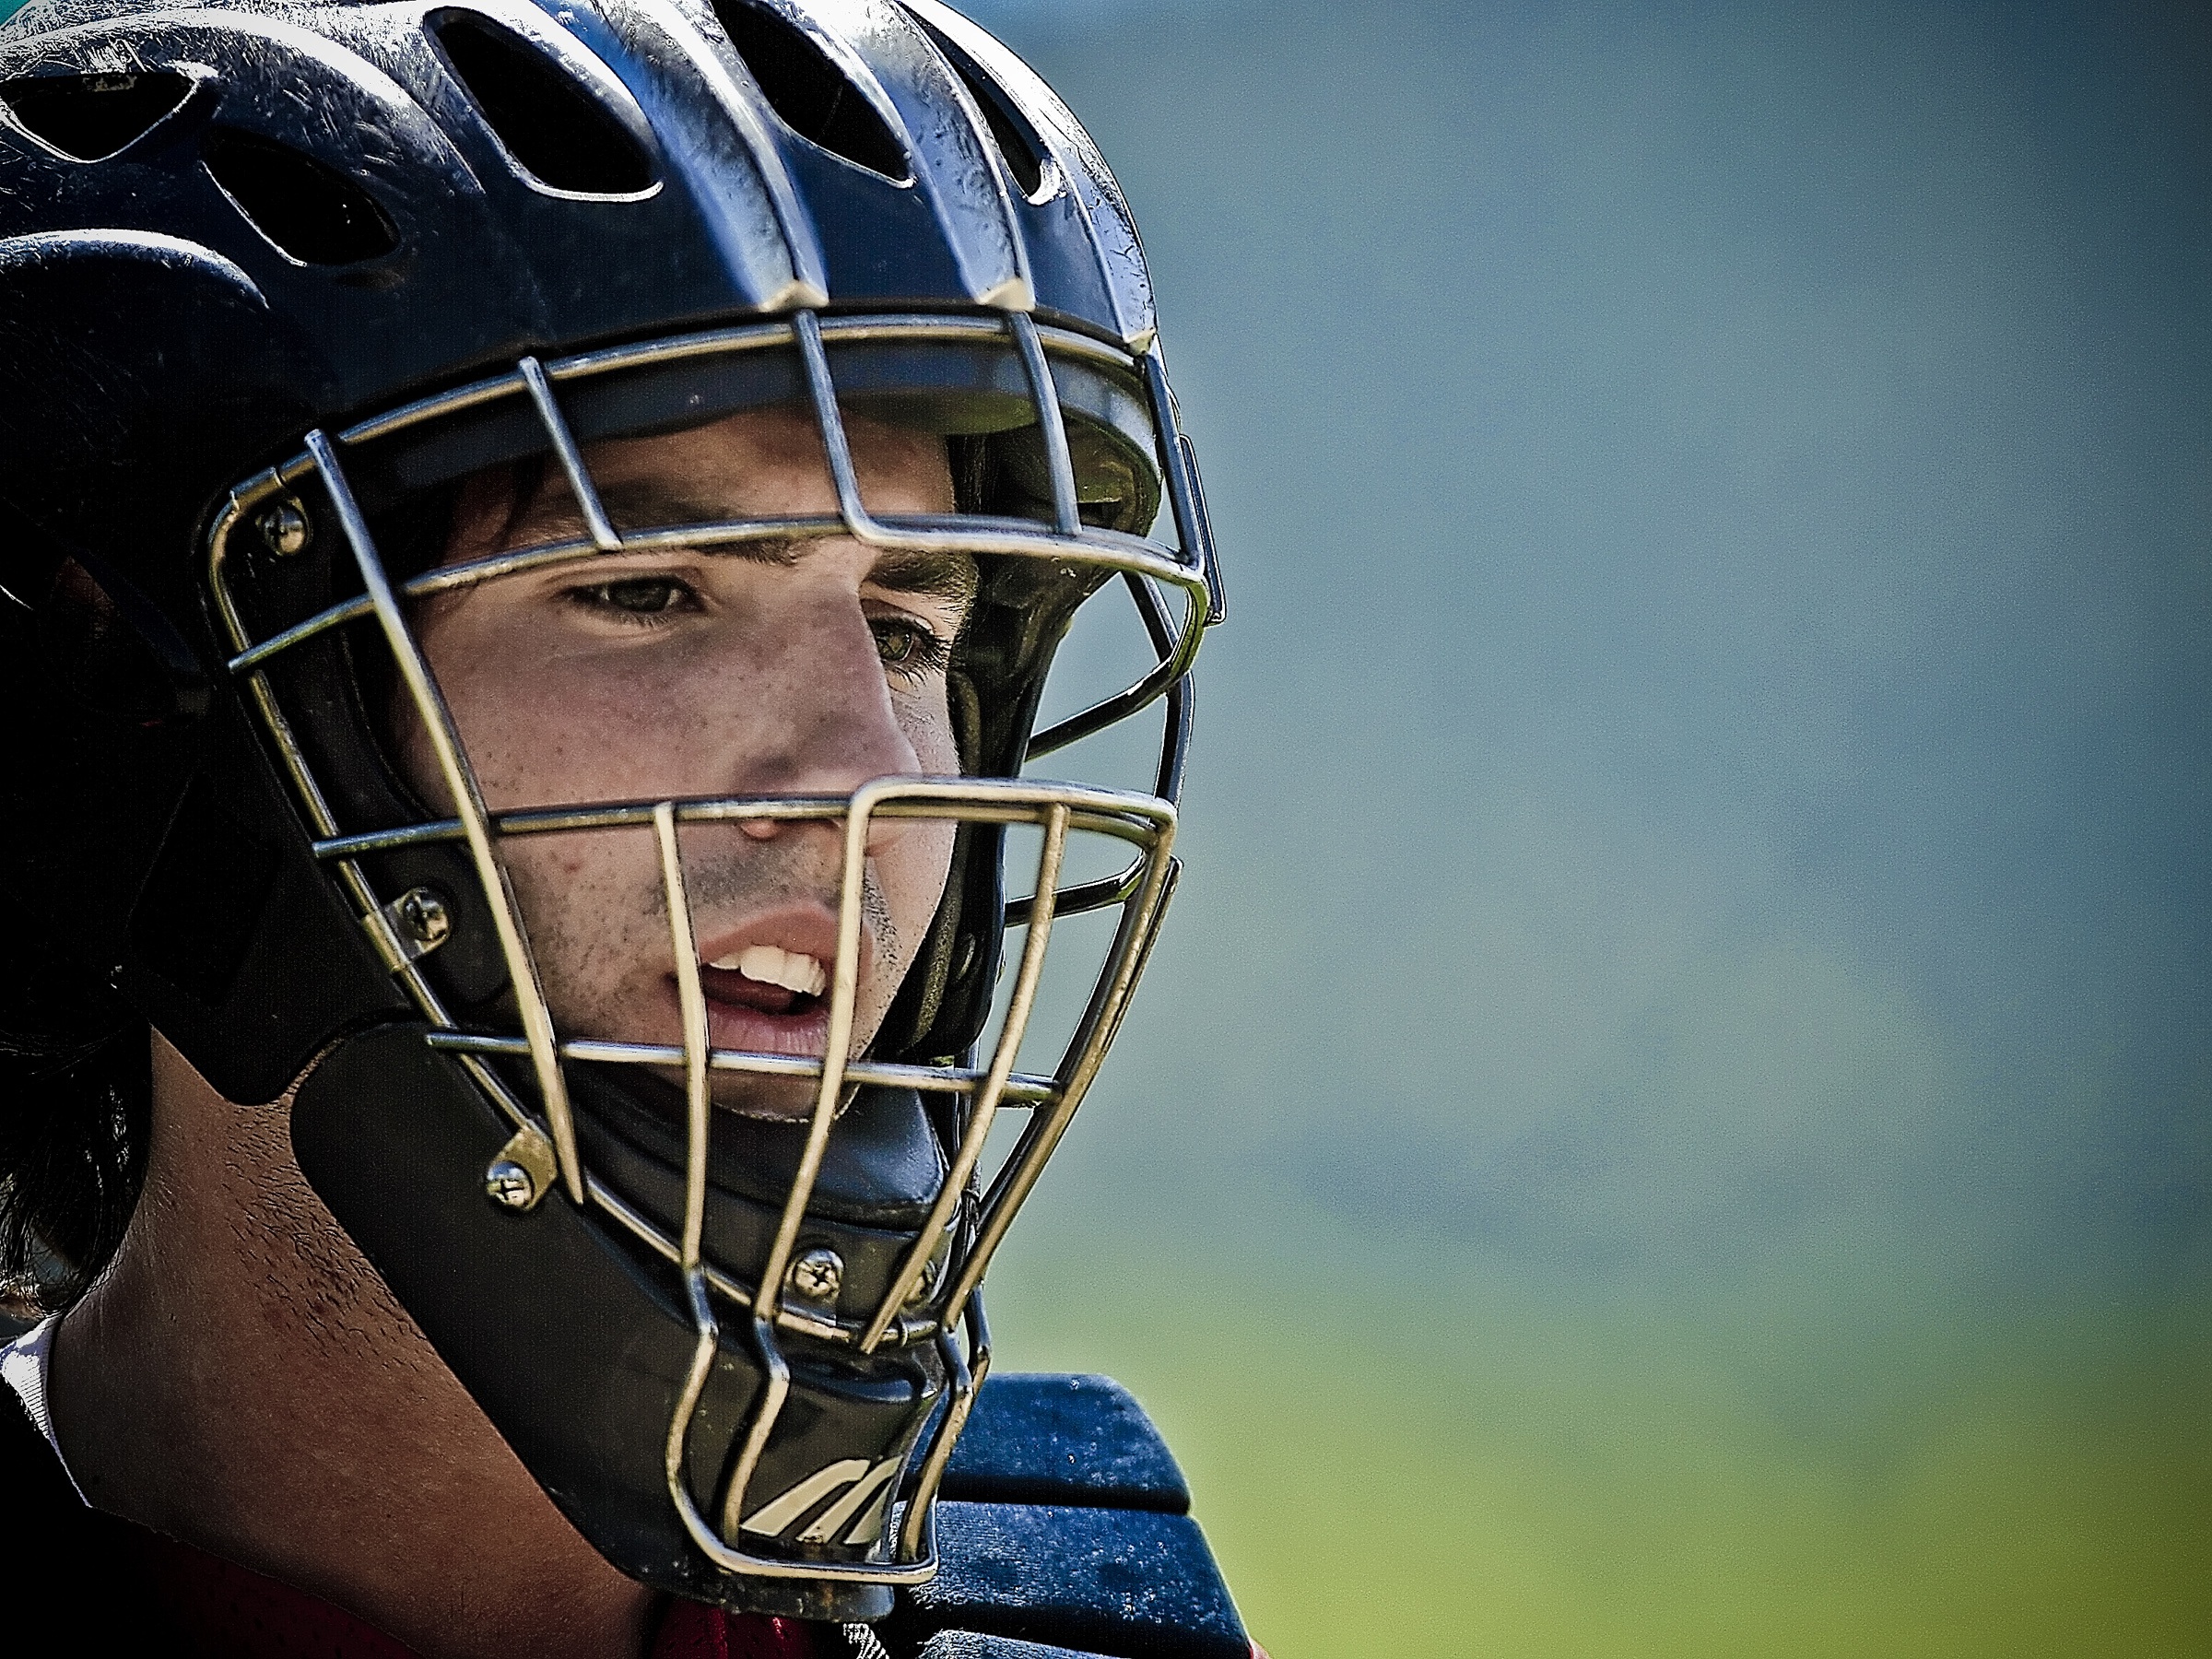
man, person, baseball, sport, game, male, soccer, blue, player, sports, helmet, canadian, athlete, baseball player, football player, outdoor activities, catcher, football helmet, catcher's mask, baseball catcher, atmosphere of earth, football equipment and supplies, protective equipment in gridiron football, hockey protective equipment, goaltender mask